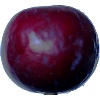
Label: Plum 2